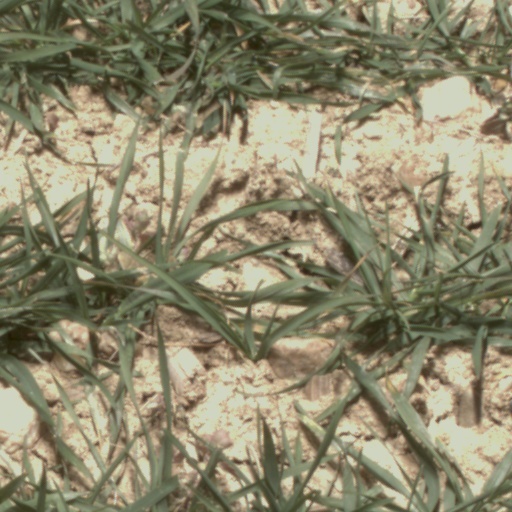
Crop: wheat